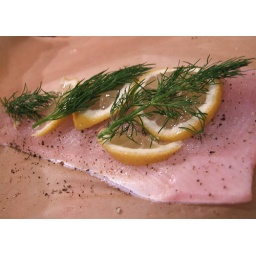
Trout filet with lemon and dill, about to be cooked in parchment with a bit of white wine.